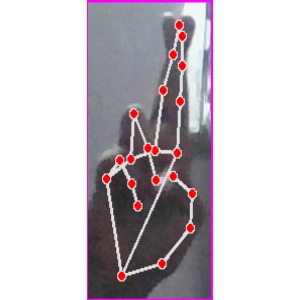
अक्षर: र